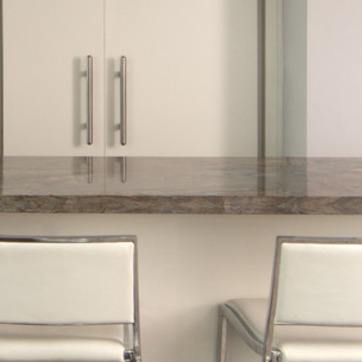
Material: polishedstone